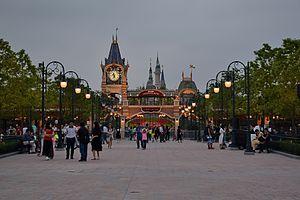
Shanghai Disneyland est un parc à thèmes de la Walt Disney Company, il a ouvert le 16 juin 2016 et est situé dans la ville nouvelle de Chuansha, dans le district de Pudong, à Shanghai, en Chine. Il fut le second parc Disney à ouvrir en Chine après le Hong Kong Disneyland ouvert en 2005, il forme avec ses deux hôtels le complexe Shanghai Disney Resort. L'état chinois au travers du Shanghai Shendi Group est le propriétaire majoritaire du parc, il est cependant géré par la Walt Disney Company qui détient le reste des parts.